Satyashodhak Samaj

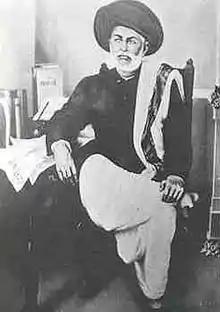
Jyotiba Phule, the founder of Satyashodhak samaj

Satyashodhak Samaj ("Truth-seekers' Society") was a social reform society founded by Jyotiba Phule in Pune, Maharashtra, on 24 September 1873. The society endeavoured to mitigate the distress and sufferings of Dalits and women. It espoused a mission of education and increased social rights and political access for underprivileged groups, focused especially on women, peasants, and Dalits, in Maharashtra. Jyotirao's wife Savitribai was the head of women's section of the society. The Samaj disbanded during the 1930s as leaders left to join the Indian National Congress party.